Red Arrow (Swiss train)

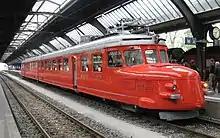
"Churchill Pfeil" at Zürich Hbf in 2014

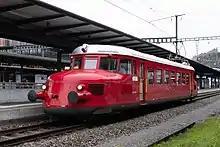
Red Arrow 1001 at Baden in 2021

The Red Arrow (German: "Roter Pfeil", French: "Flèche rouge", Italian: "Freccia rossa") is a class of 12 disparate but similar railcars built in the 1930s by the Swiss Federal Railways (SBB). As built there was a mixture of single and double units, and of diesel and electrically propelled units. They were originally intended for traffic on lines with a low volume of traffic, following the global economic crisis of 1928.